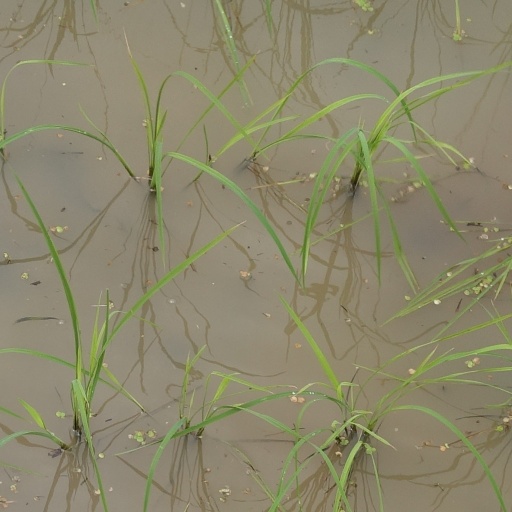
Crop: rice